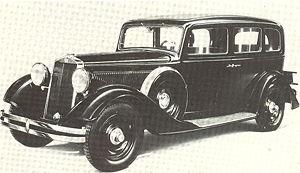
La Fiat Polski 524 est une automobile fabriquée par le constructeur polonais Fiat Polski entre 1931 et 1934.
La Fiat 524 est une automobile fabriquée par le constructeur italien Fiat entre 1931 et 1934.